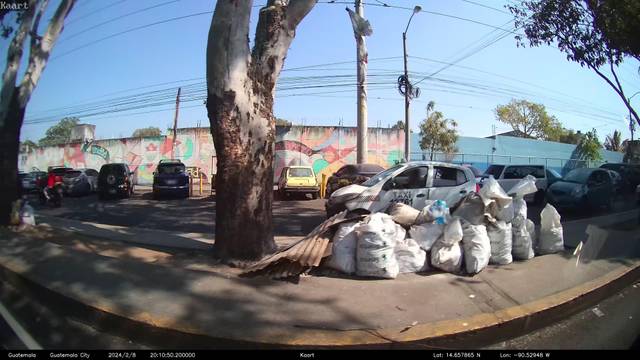
Region: Guatemala
Coordinates: 14.658, -90.529